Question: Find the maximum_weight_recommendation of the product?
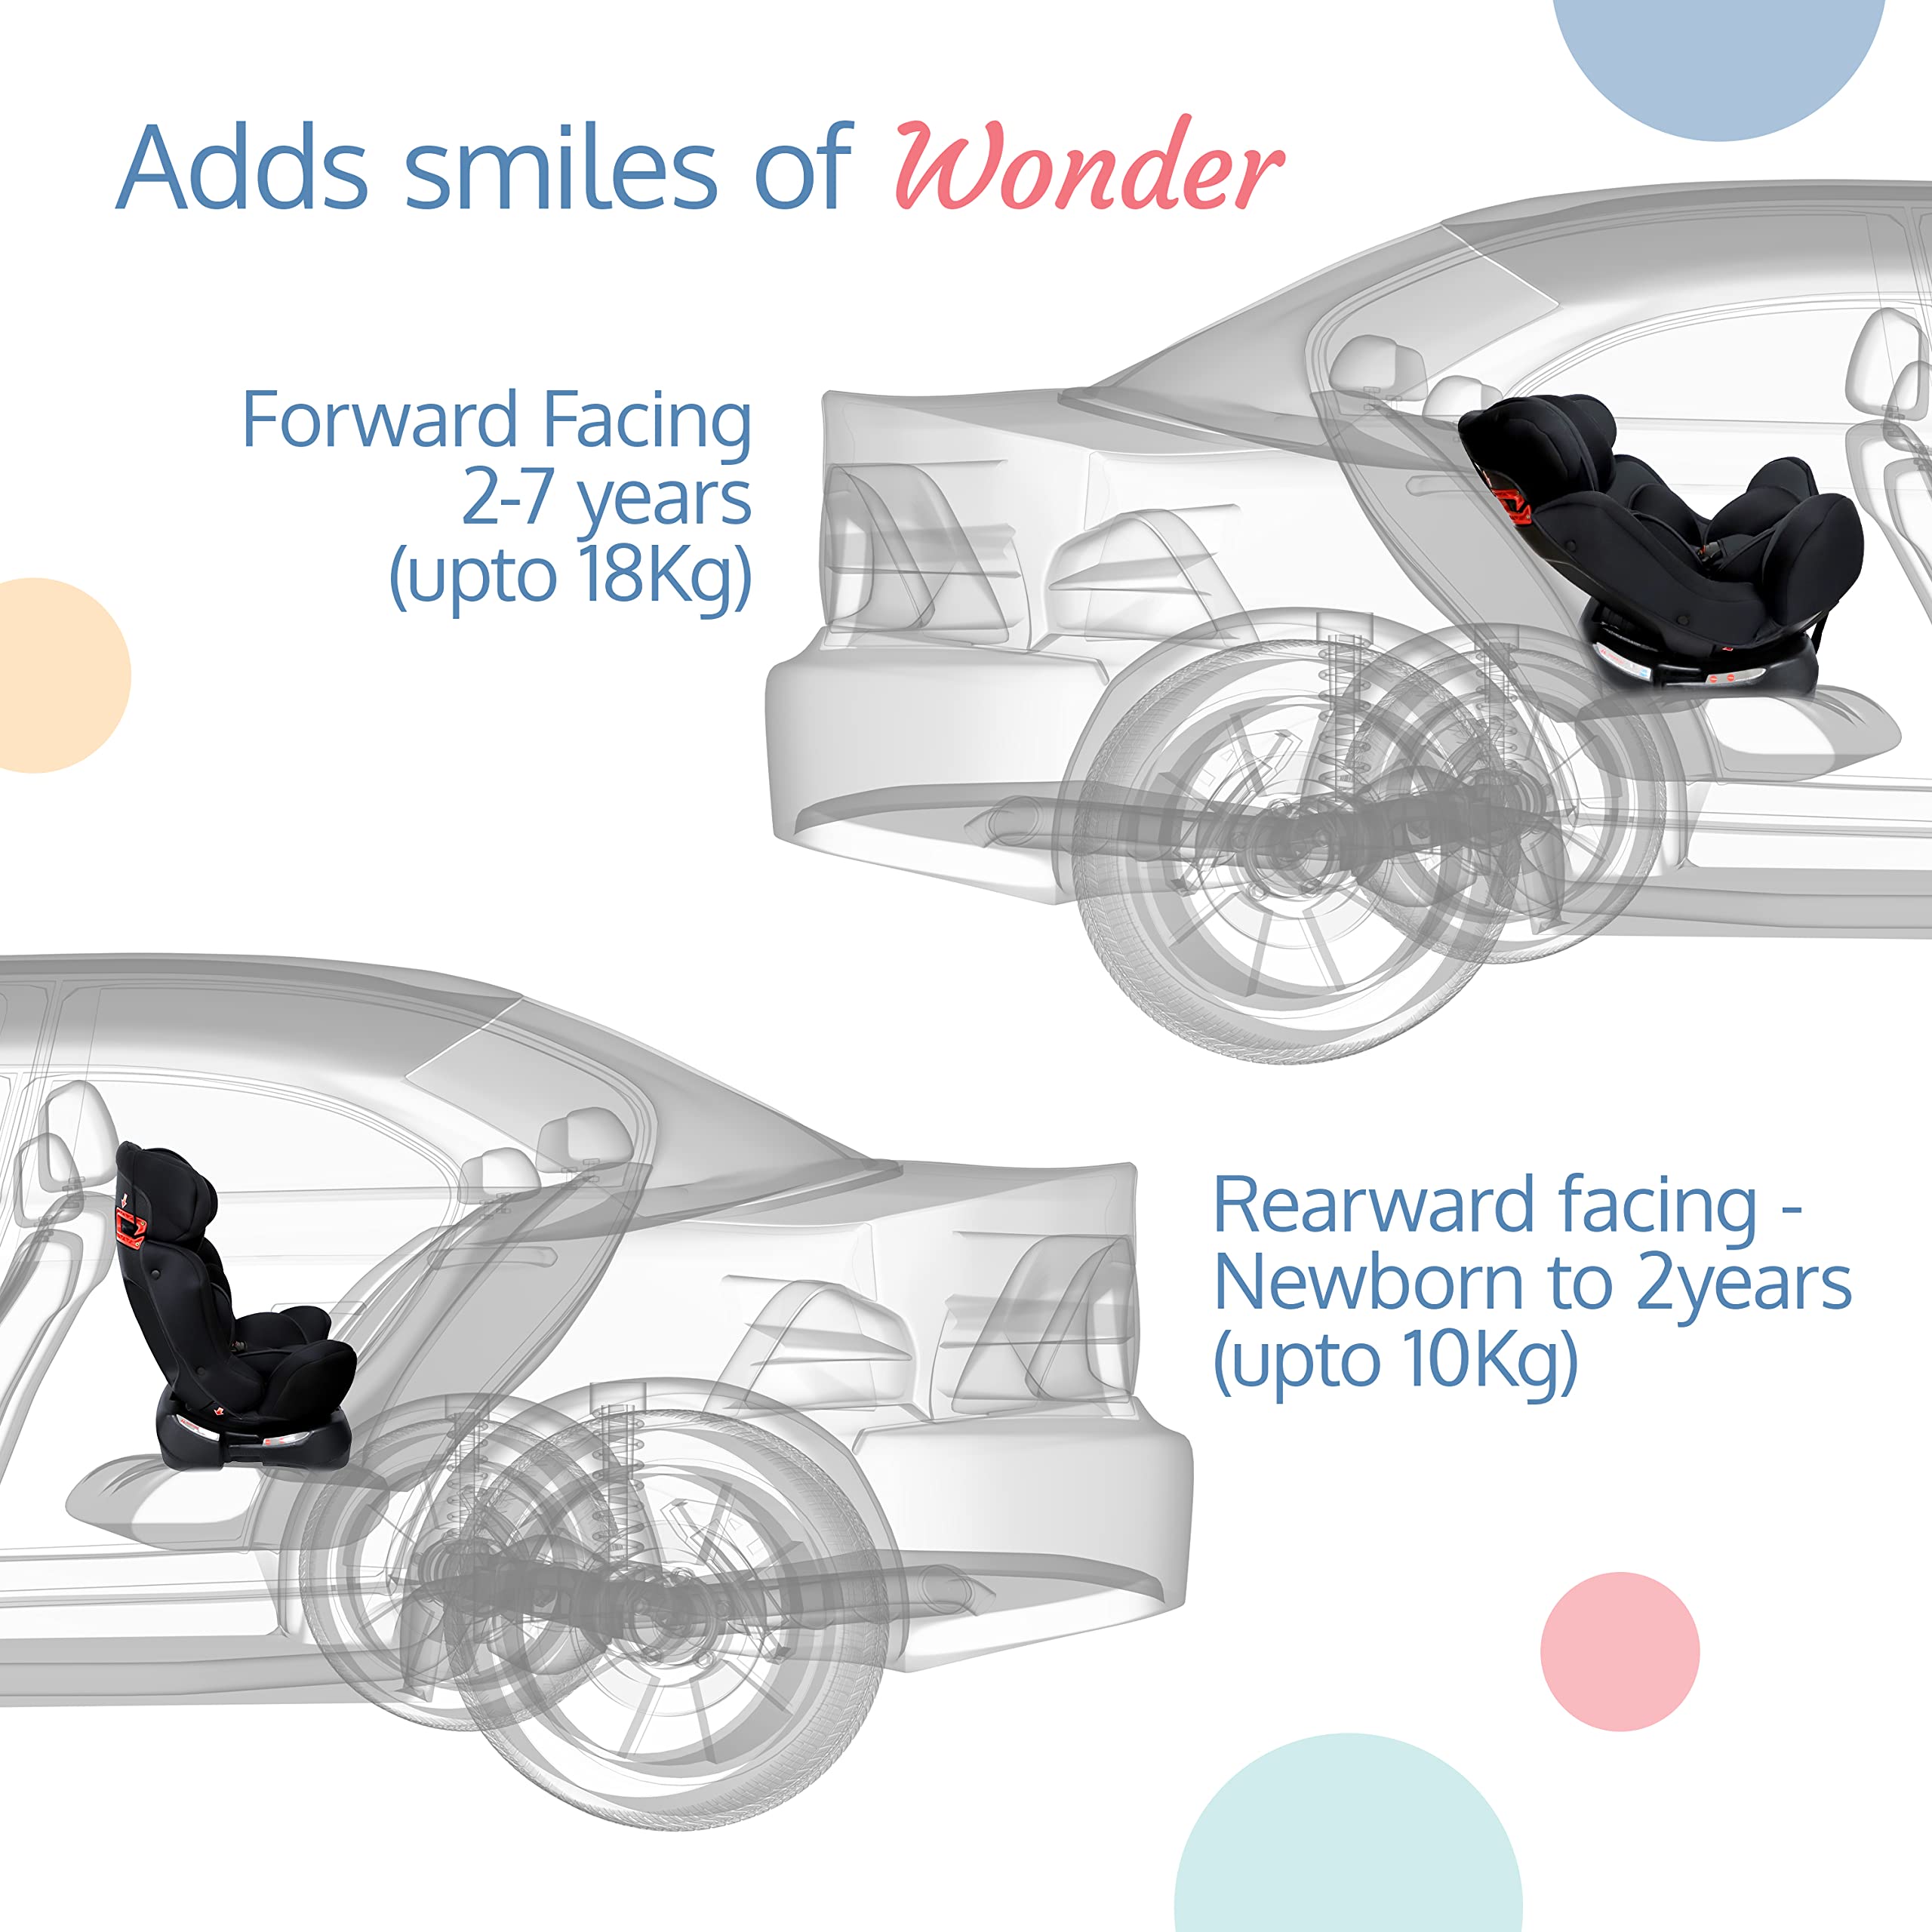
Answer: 10 kilogram